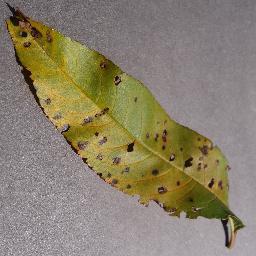
Label: Peach___Bacterial_spot